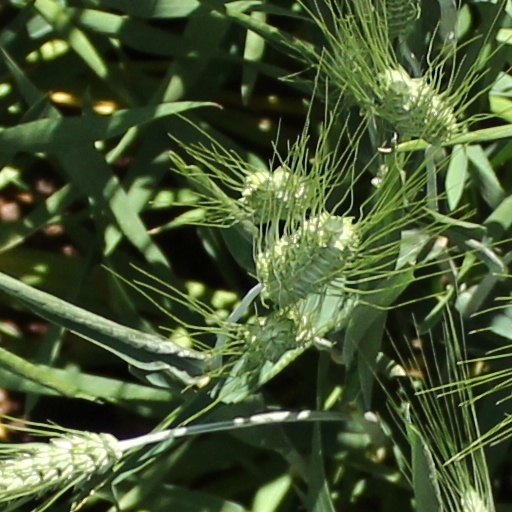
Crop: wheat